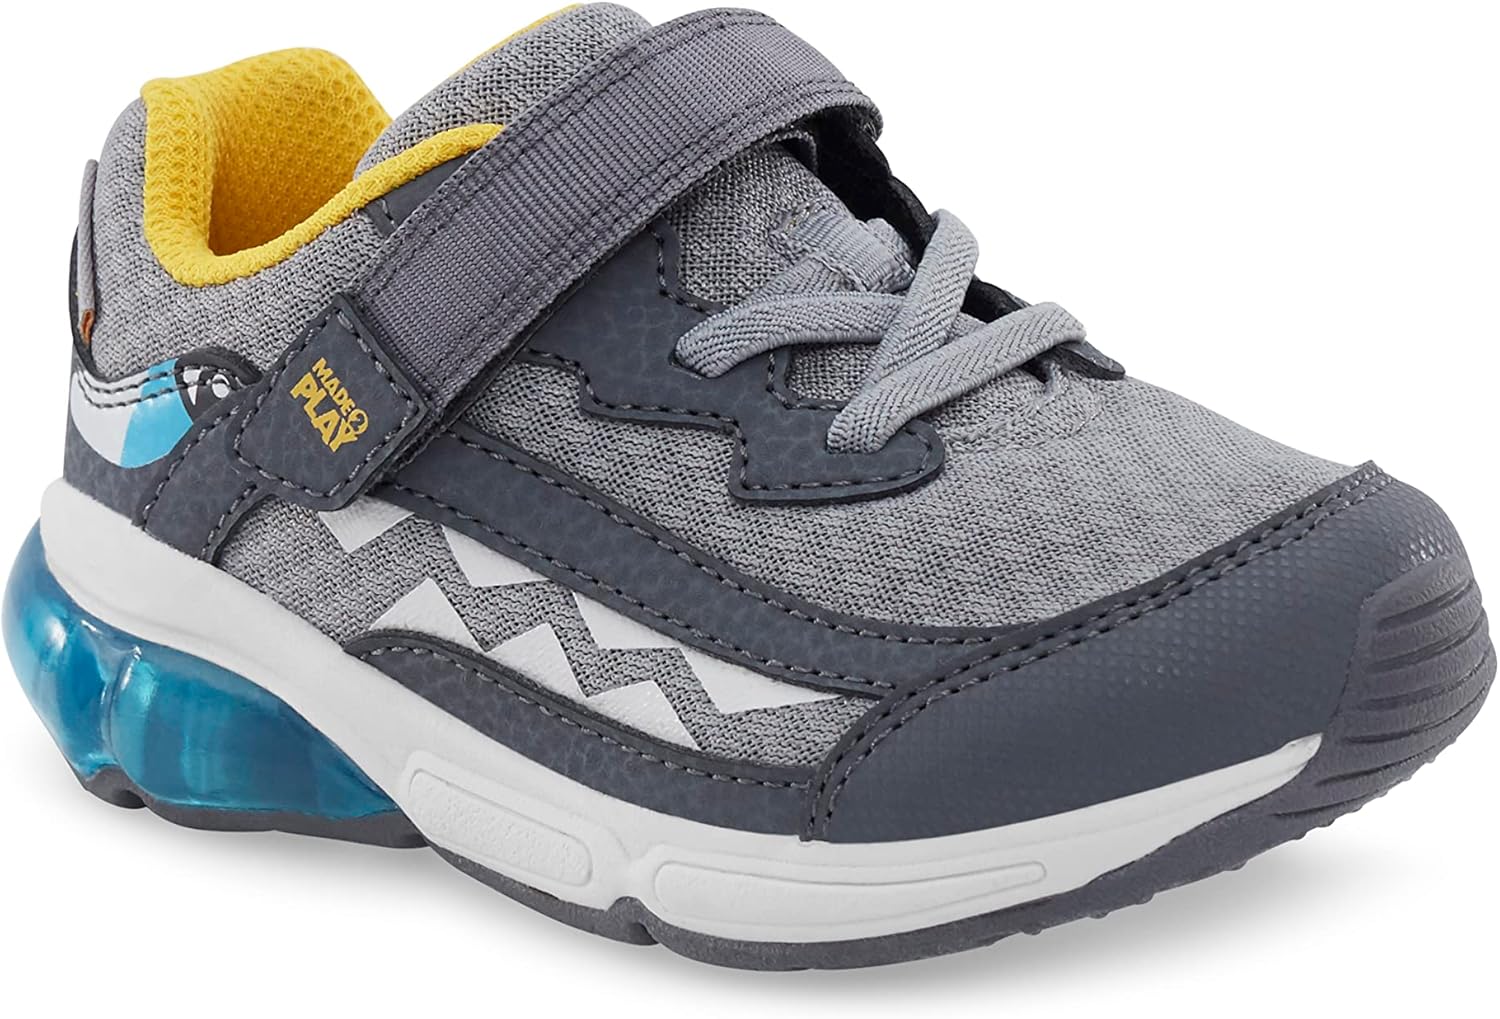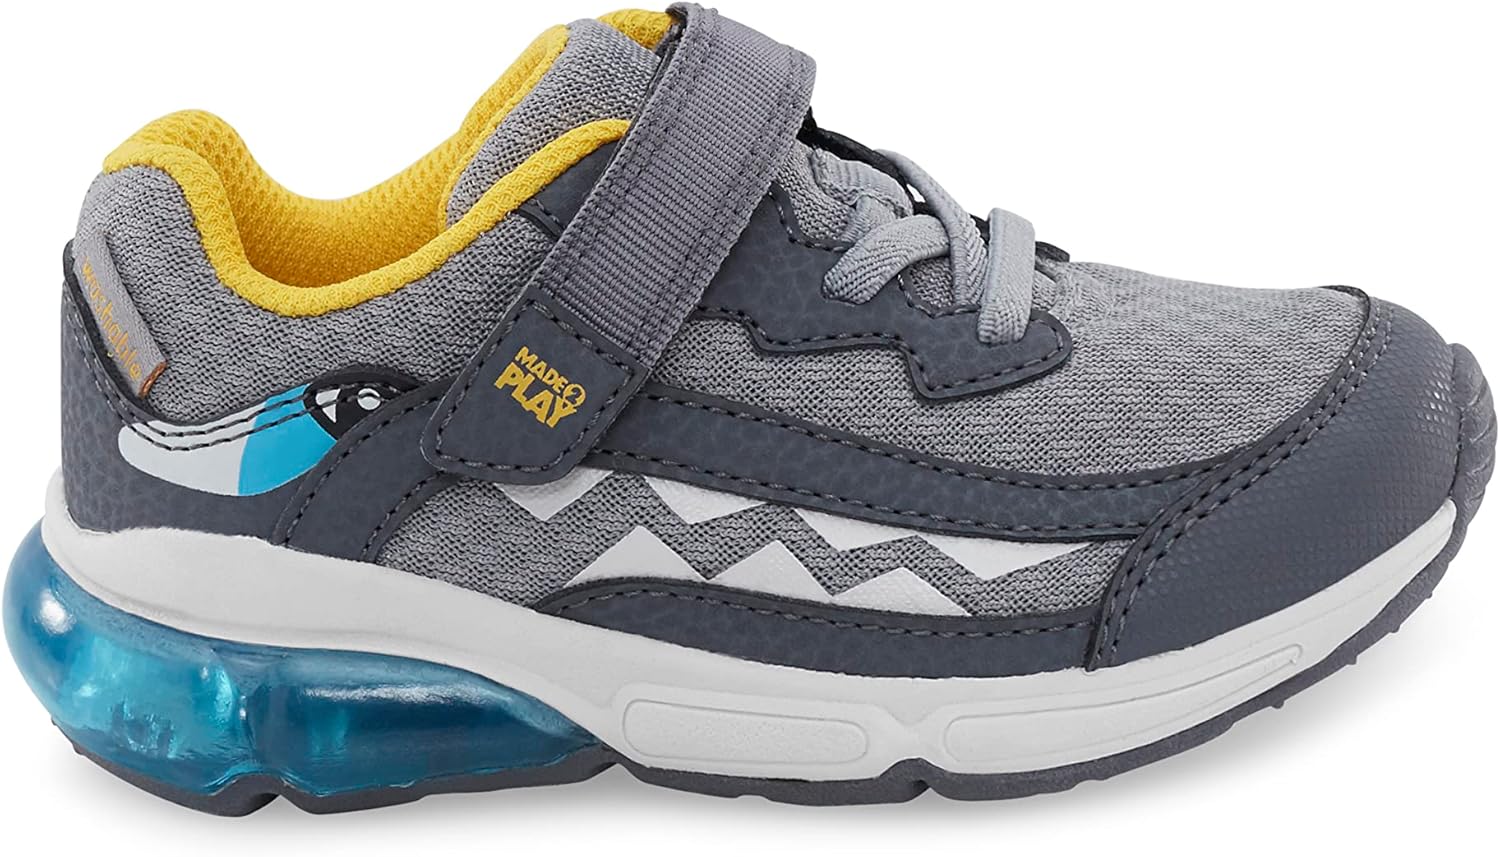
Stride Rite Unisex-Child M2p Lighted Reptile Light-Up Sneaker
Category: AMAZON FASHION
Give the outfit a little growl-factor in our Made2Play Lighted Reptile Sneakers. A fierce toothy design peeks-out sneakily on the side, and an awesome lighted outsole lends a flash of personal flair. Plus, the machine washable construction keeps them feeling fresh, while a memory foam footbed enables the most daring of escapades…(except maybe, you know, actual alligator wrestling).
Features: Made in the USA or Imported | Rubber sole | Kid's machine-washable light-up sneakers with a soft memory foam insole | Light-up technology illuminates every step! | Machine washable (yes, way) | linings help reduce odor | Adjustable hook-and-loop closure